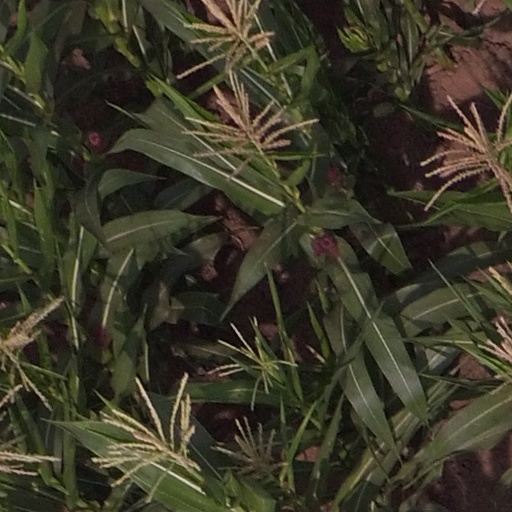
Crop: maize; corn